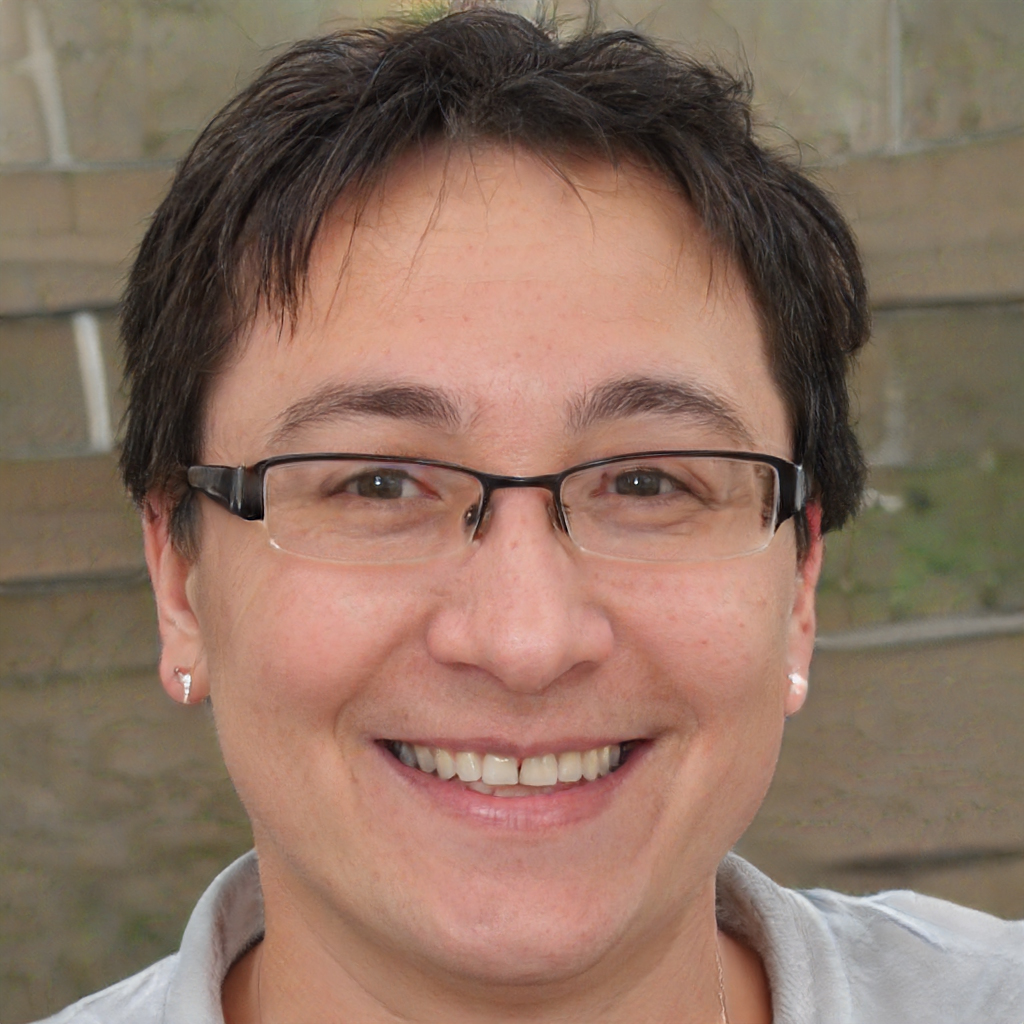
Label: Colored